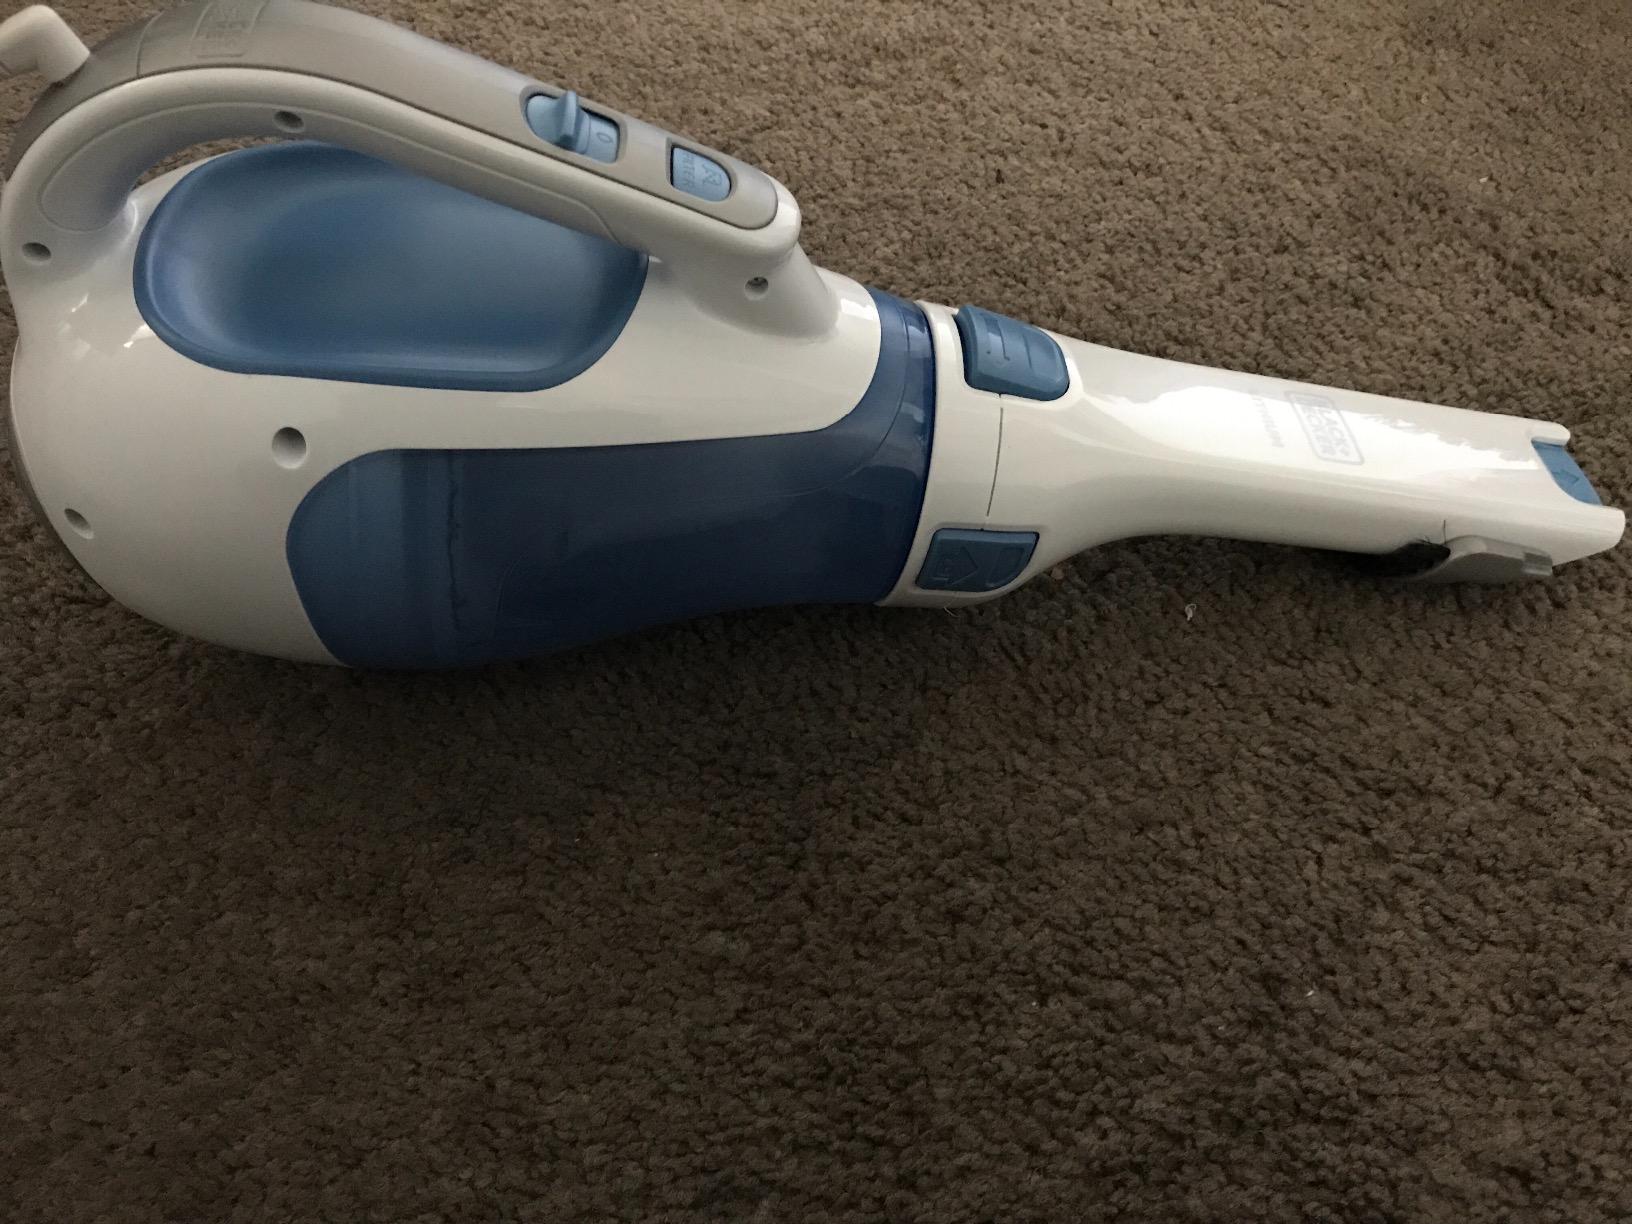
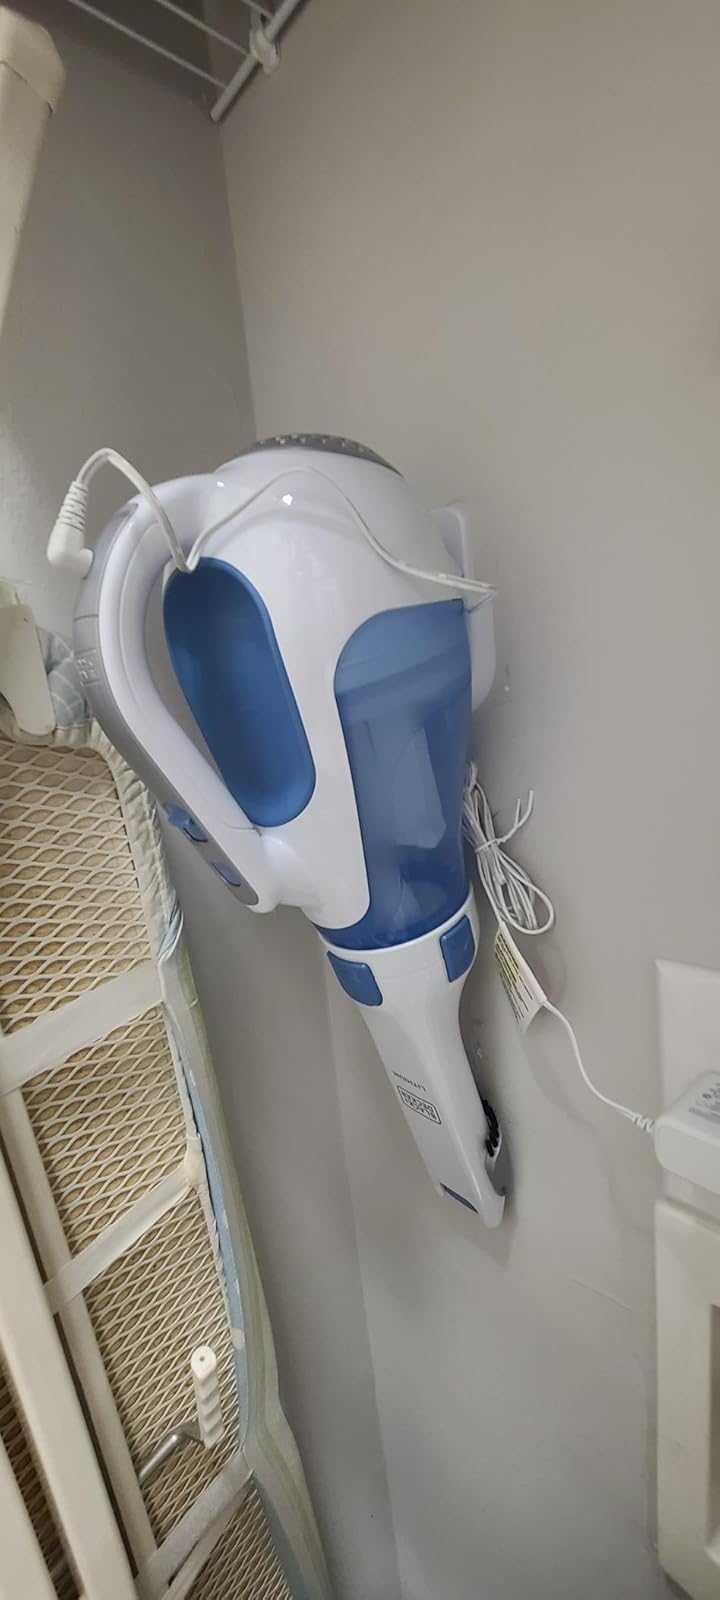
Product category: items_vacuum
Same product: yes